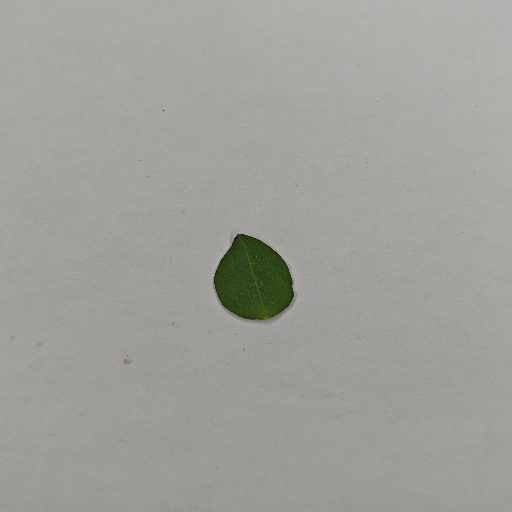
Species: Sojina
Leaf condition: Healthy Leaf